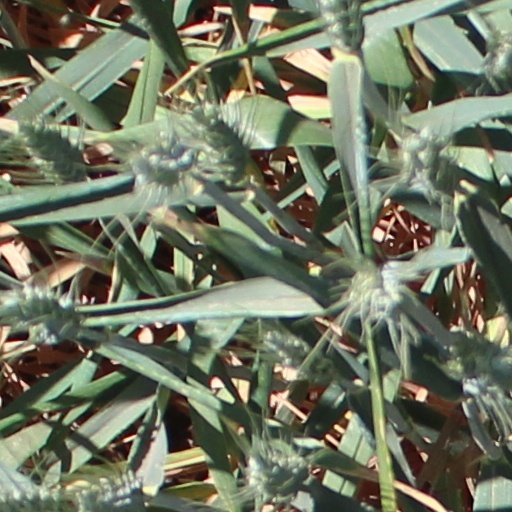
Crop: wheat